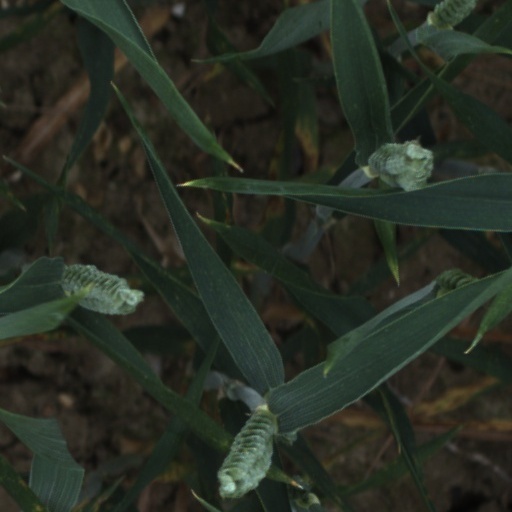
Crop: wheat